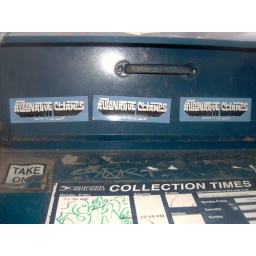
mail box in charleston on king street